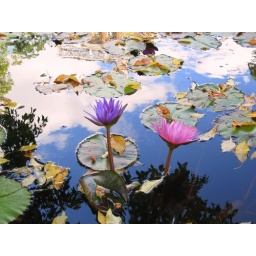
water lilies with cloud reflection, photo by Deniz